Monington, Pembrokeshire

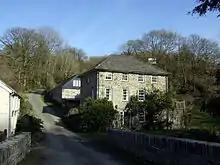
Monington mill

Dyfed Archaeological Trust records suggest that a battle took place at Pantsaeson in the early medieval period.